Train automatic stopping controller

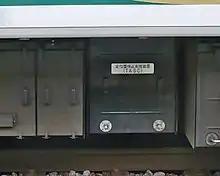
TASC unit beneath a Tōkyū 7000 series EMU

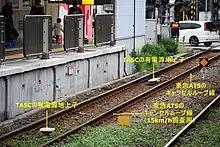
TASC balises at a railway station in Japan

The first incarnation of TASC was originally developed in the 1950s and 1960s as a way of ensuring that trains stop properly at stations, although problems with brake responsiveness, among other issues with the existing technology of that time, meant that it was never put into practical use. From the 1970s, technological improvements in computing and railway technology, especially the advent of one-person operation and automated guideway transit (AGT) systems and more recently, platform screen doors, made TASC increasingly viable both as a train protection system and as a precursor or complement to railway automation. The first full-scale implementation of TASC was on the Tokyo Metro Ginza Line, the oldest subway line in Japan, where it, along with a new CS-ATC cab signalling system, replaced the line's previous mechanically-operated automatic train stop (ATS) system in 1993, enabling a massive upgrade of the line's route capacity and frequency between trains.